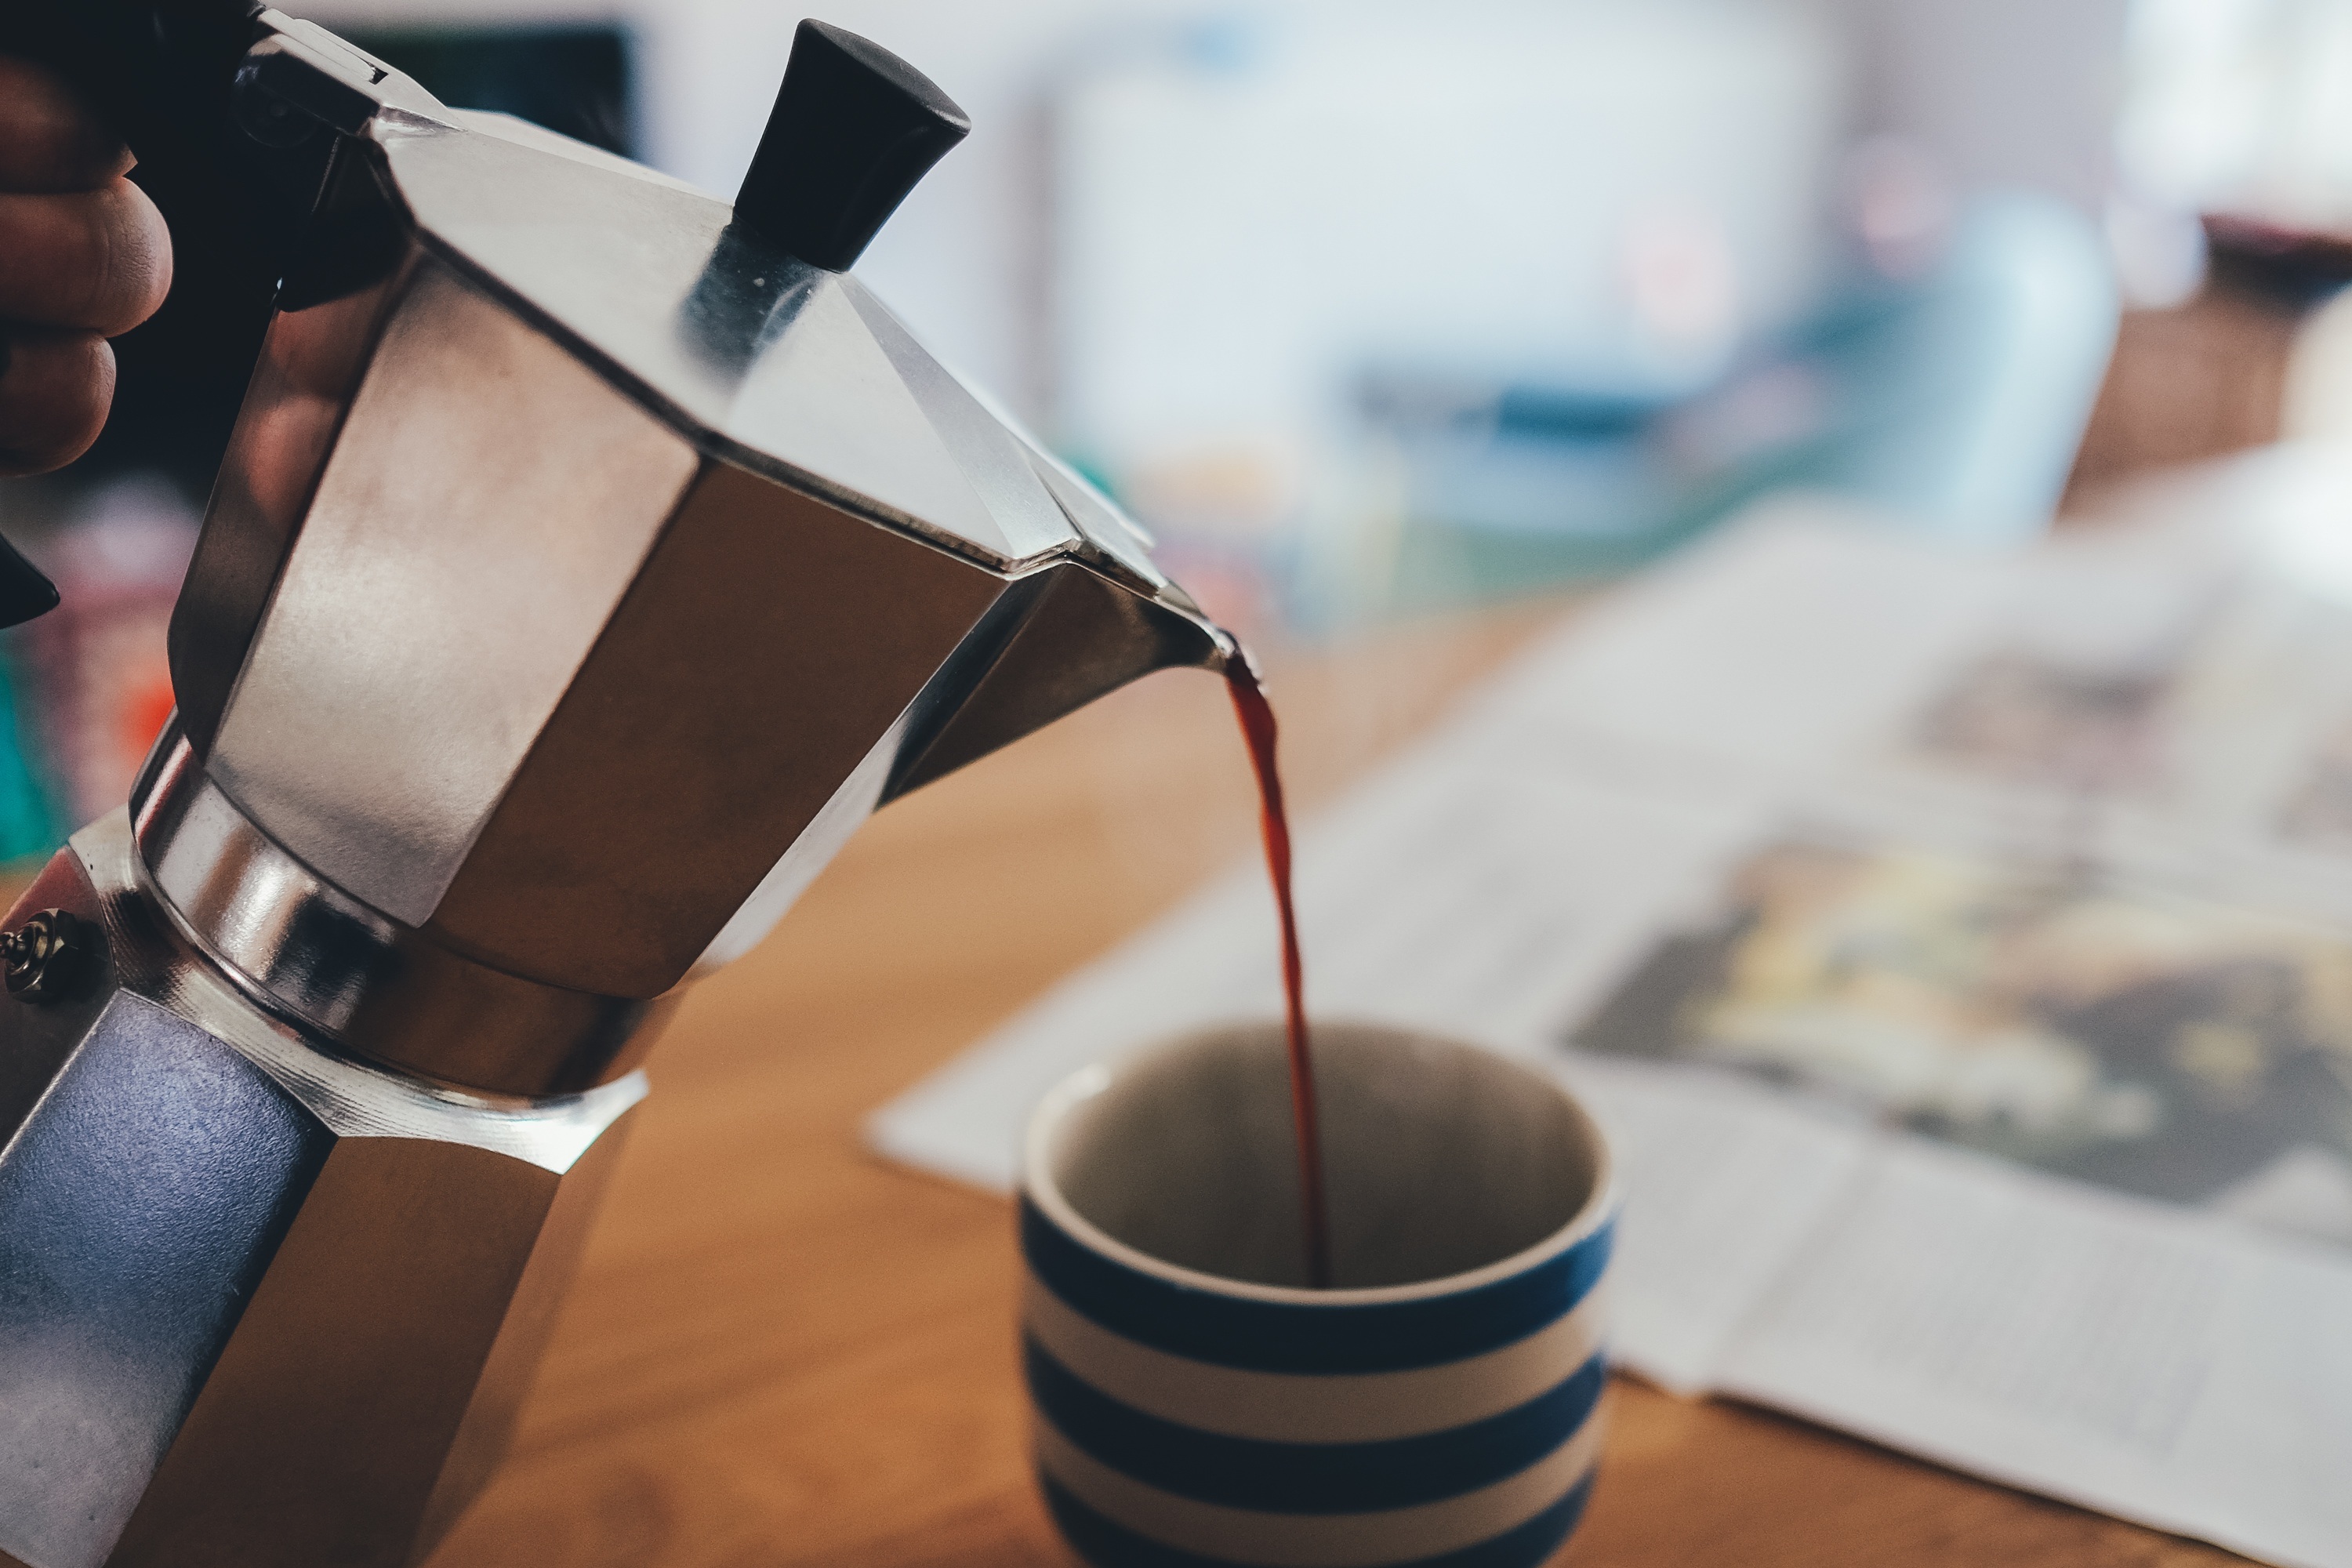
coffee, morning, cup, leg, drink, blue, espresso, pouring, pour, design, footwear, bialetti, sense